Eternights

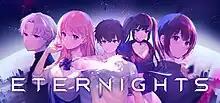
Steam cover

Eternights is a 2023 dating sim action role-playing game developed and published by Studio Sai. The game was released digitally for PlayStation 4, PlayStation 5, and Windows on 12 September 2023. It was then released physically for PlayStation 4 and PlayStation 5 on 16 November 2023. It was later released for Nintendo Switch on 17 October 2024. It was finally released for Android and iOS on 20 November 2024 for Crunchyroll subscribers as part of the Crunchyroll Game Vault program.